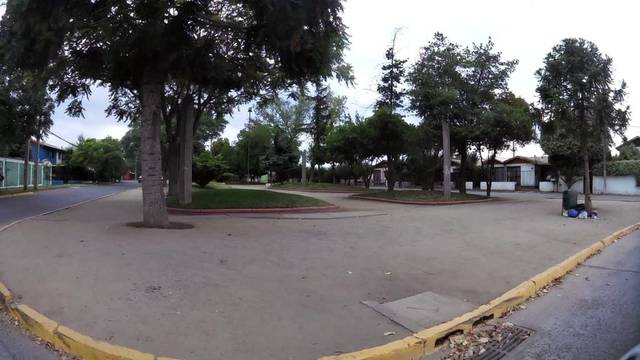
Region: Chile
Coordinates: -34.161, -70.736